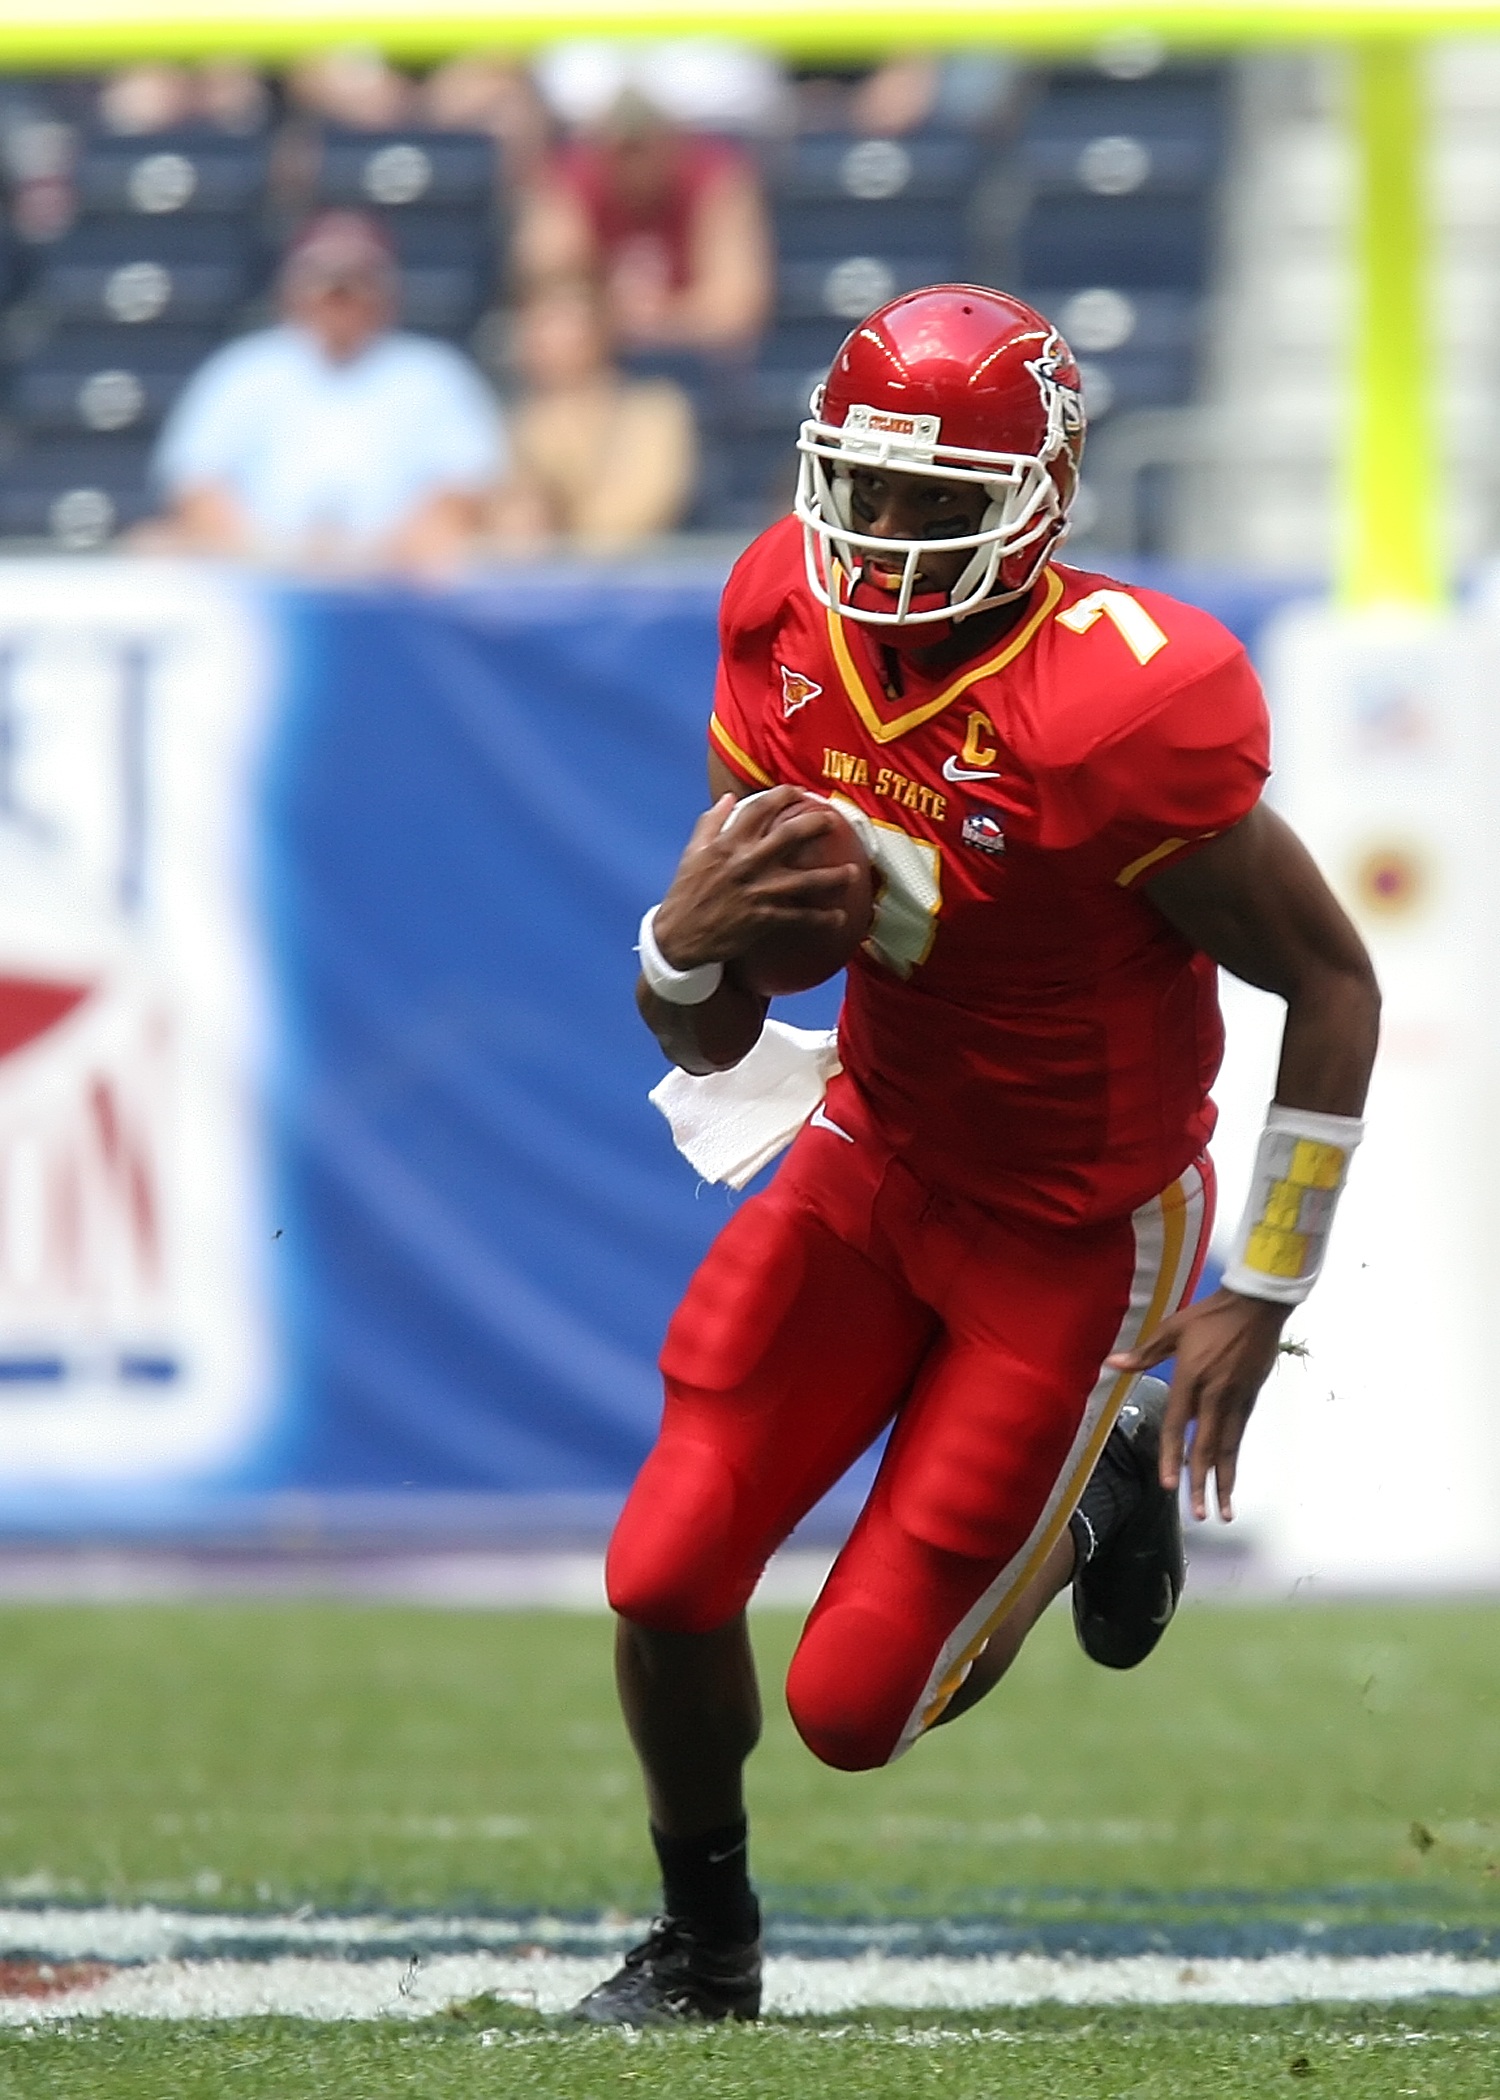
grass, sport, field, game, play, running, run, male, green, red, action, soccer, runner, football, stadium, player, competition, american football, sports, helmet, ball, uniform, college, athlete, tackle, football player, ball carrier, ball game, football game, quarterback, pigskin, team sport, american football field, goal posts, canadian football, baseball positions, gridiron football